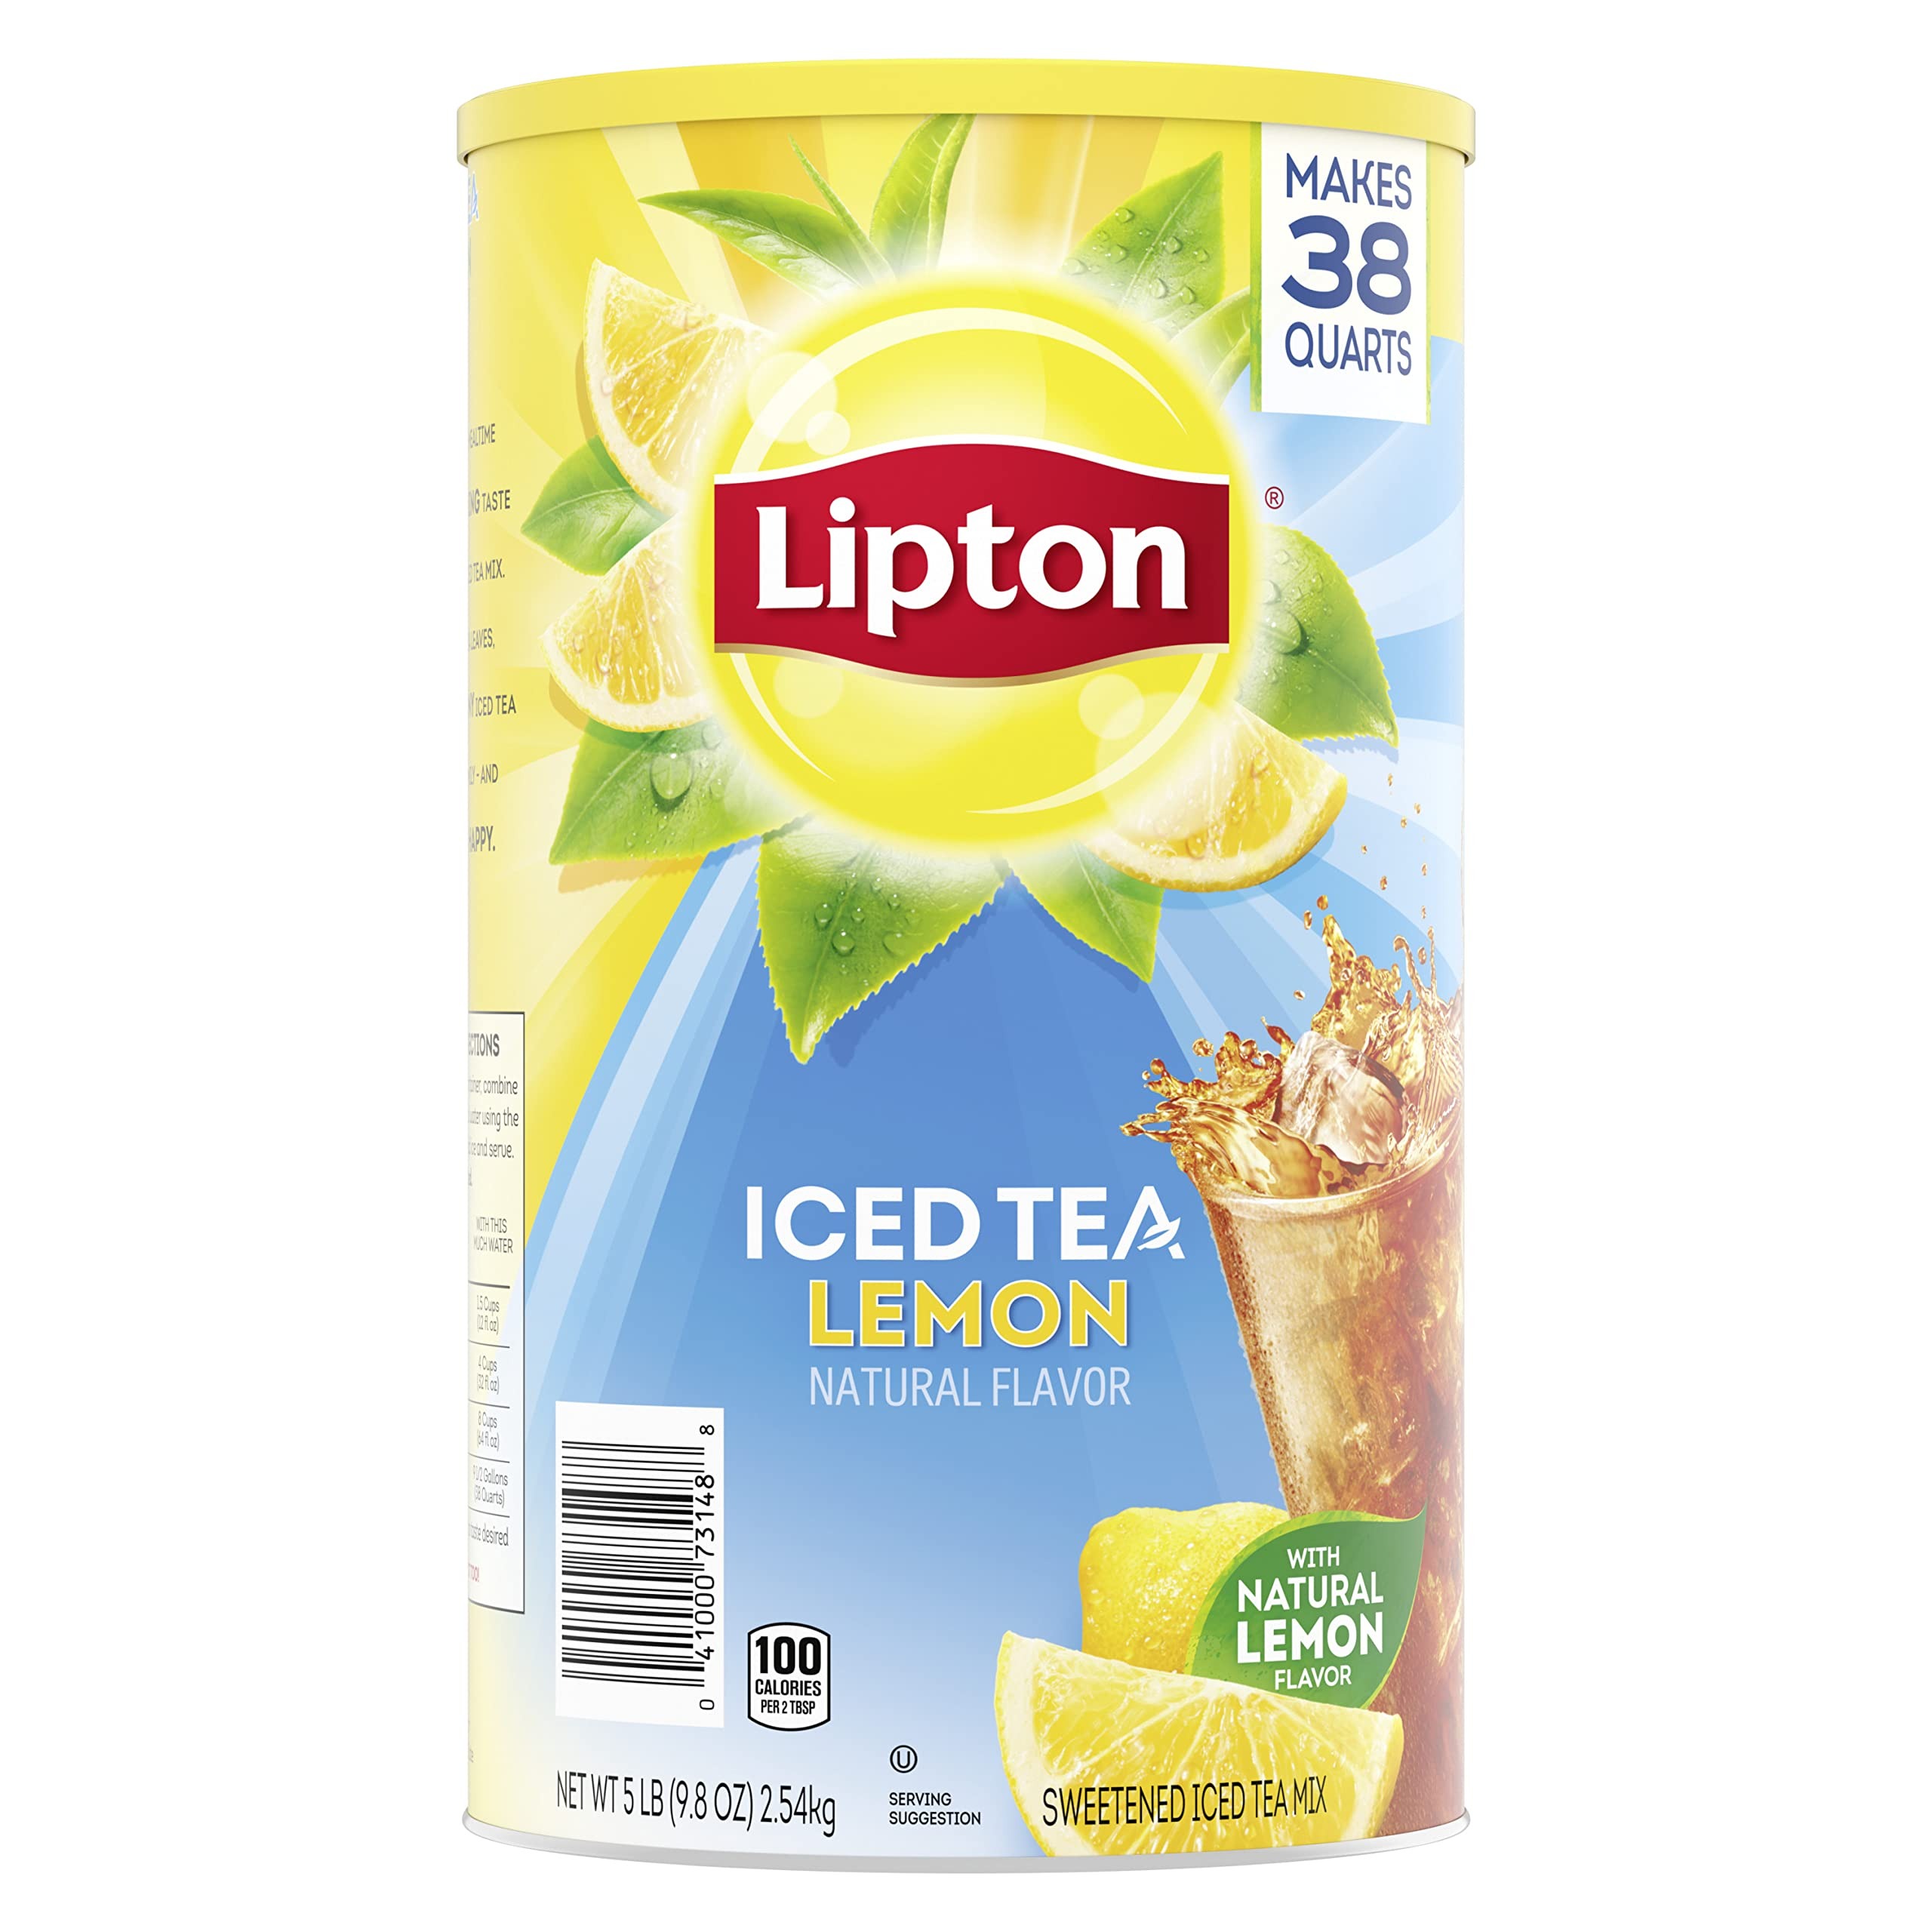
Item Name: Lipton Iced Tea
Bullet Point 1: Lipton Iced Tea, lipton
Bullet Point 2: Iced Tea, lipton tea
Bullet Point 3: Lipton tea, iced, lipton iced tea
Bullet Point 4: Iced, lipton tea, iced tea
Bullet Point 5: Tea, iced tea, lipton
Value: 89.59
Unit: Ounce

Price: 10.99